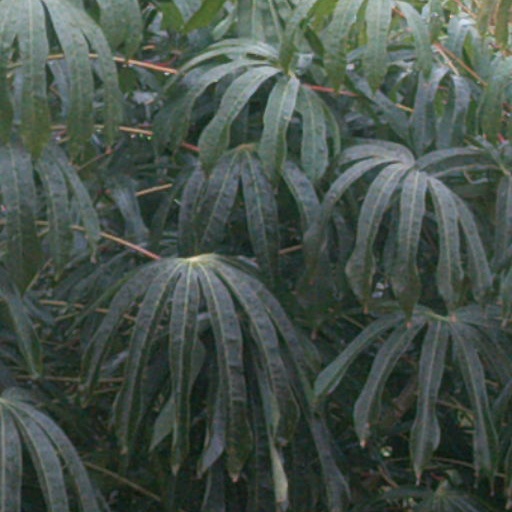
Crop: cassava